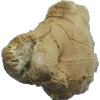
Label: Ginger Root 1